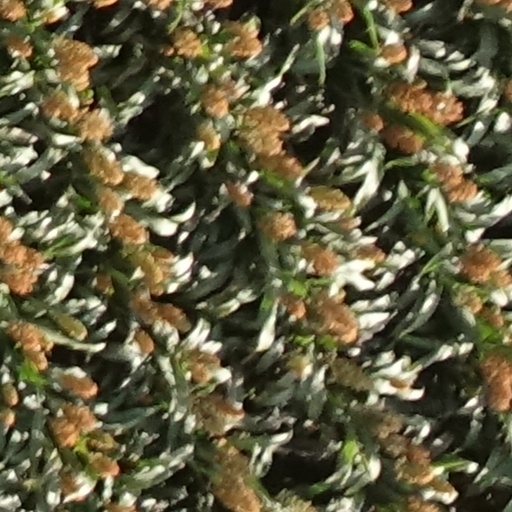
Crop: sorghum